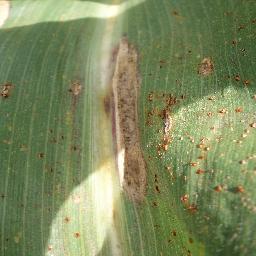
Label: Corn_(Maize)___Northern_Leaf_Blight